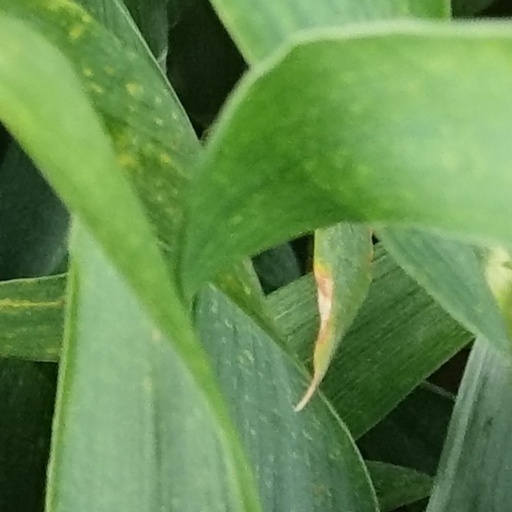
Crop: wheat